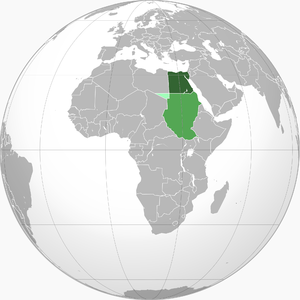
Kongeriget Egypten
Kort over Kongeriget Egypten
Kongeriget Egypten, var en stat i Afrika under Muhammad Ali-dynastiet, som eksisterede fra 1922, da Storbritannien anerkendte Egyptens selvstændighedserklæring - i hvilken forbindelse sultanatets status ændredes til kongerige og Egyptens sultan, Fuad 1., ændrede titel til konge - til den egyptiske revolution 1952, der afskaffede monarkiet i 1953.